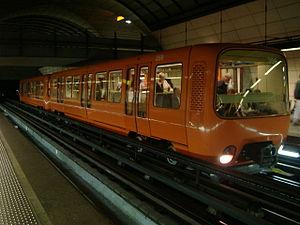
La liste des stations du métro de Lyon, en France, comprend 40 stations, depuis le 11 décembre 2013. Toutes les stations du métro sont accessibles aux personnes à mobilité réduite, sauf Croix-Paquet.